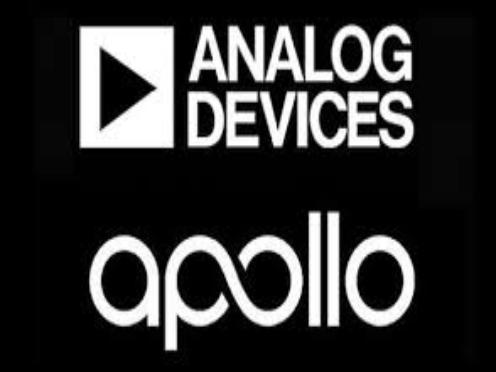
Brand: apollo
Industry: Others